SS Aden (1856)

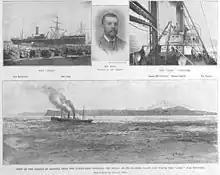
The wreck of the second "Aden" launched 1891, off Socotra in 1897

She was the first of three ships to carry the name SS "Aden". The second SS "Aden" sank in 1897 off the eastern coast of Socotra with the loss of much life. The third "Aden" was completed in 1946 and served worldwide in the tramp liner trade. She was scrapped in 1967.